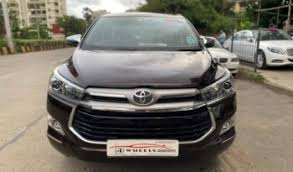
Label: noambulance